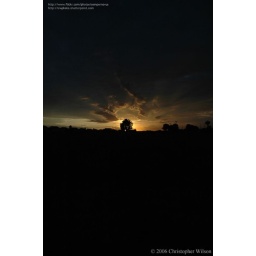
Taken in a field right by my house